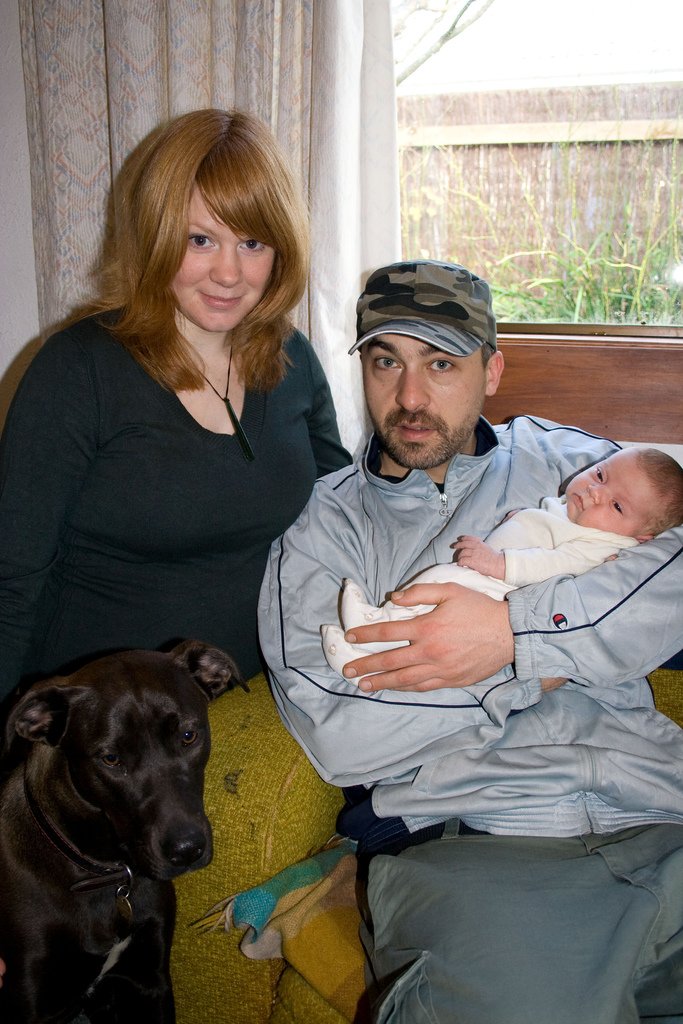
Label: not_food